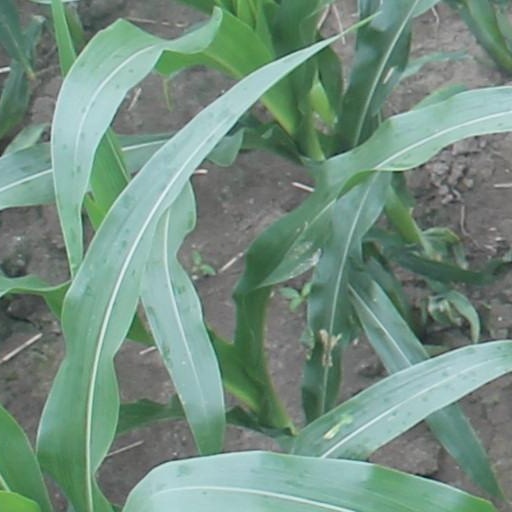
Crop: maize; corn